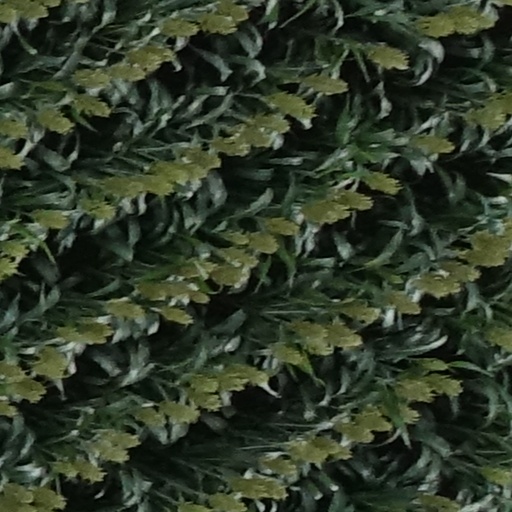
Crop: sorghum